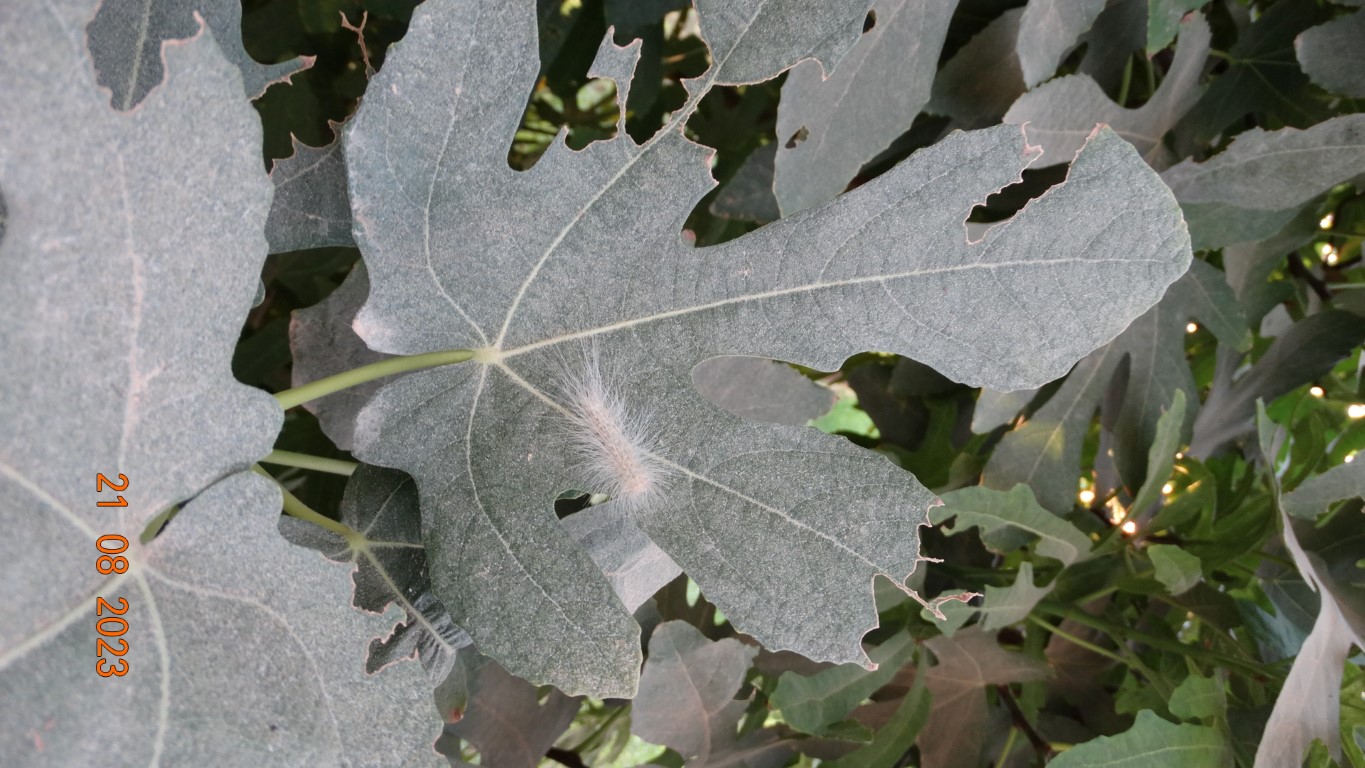
Label: infected